Pierce Brosnan

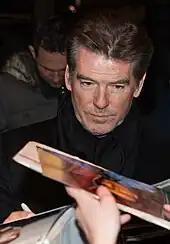
Brosnan at the 2010 Berlin Film Festival

Since 2004, Brosnan has talked of backing a film about Caitlin Macnamara, wife of poet Dylan Thomas, the title role to be played by Miranda Richardson. Brosnan's first post-Bond role was that of Daniel Rafferty in 2004's "Laws of Attraction". Garreth Murphy, of entertainment.ie, described Brosnan's performance as "surprisingly effective, gently riffing off his James Bond persona and supplementing it with a raffish energy". In the same year, Brosnan starred in "After the Sunset" alongside Salma Hayek and Woody Harrelson. The film received generally negative reviews and was a box office flop. Brosnan's next film was 2005's "The Matador". He starred as Julian Noble, a jaded, neurotic assassin who meets a travelling salesman (Greg Kinnear) in a Mexican bar. The film garnered generally positive reviews. Roger Ebert for the "Chicago Sun-Times" called Brosnan's performance the best of his career. Brosnan was nominated for a Golden Globe award for Best Actor in a Musical or Comedy, but lost to Joaquin Phoenix for "Walk the Line". In 2006, Brosnan narrated "The Official Film of the 2006 FIFA World Cup", directed by Michael Apted.